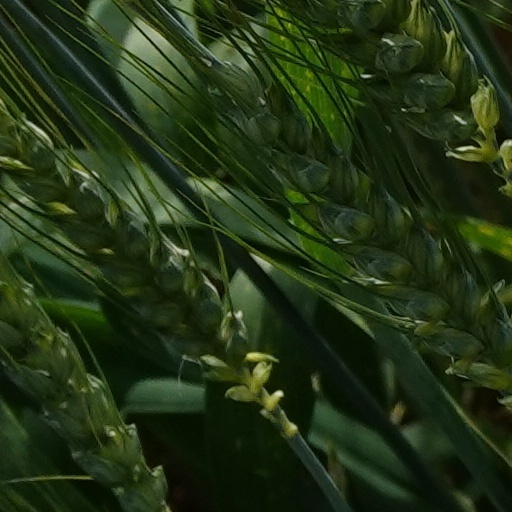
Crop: wheat